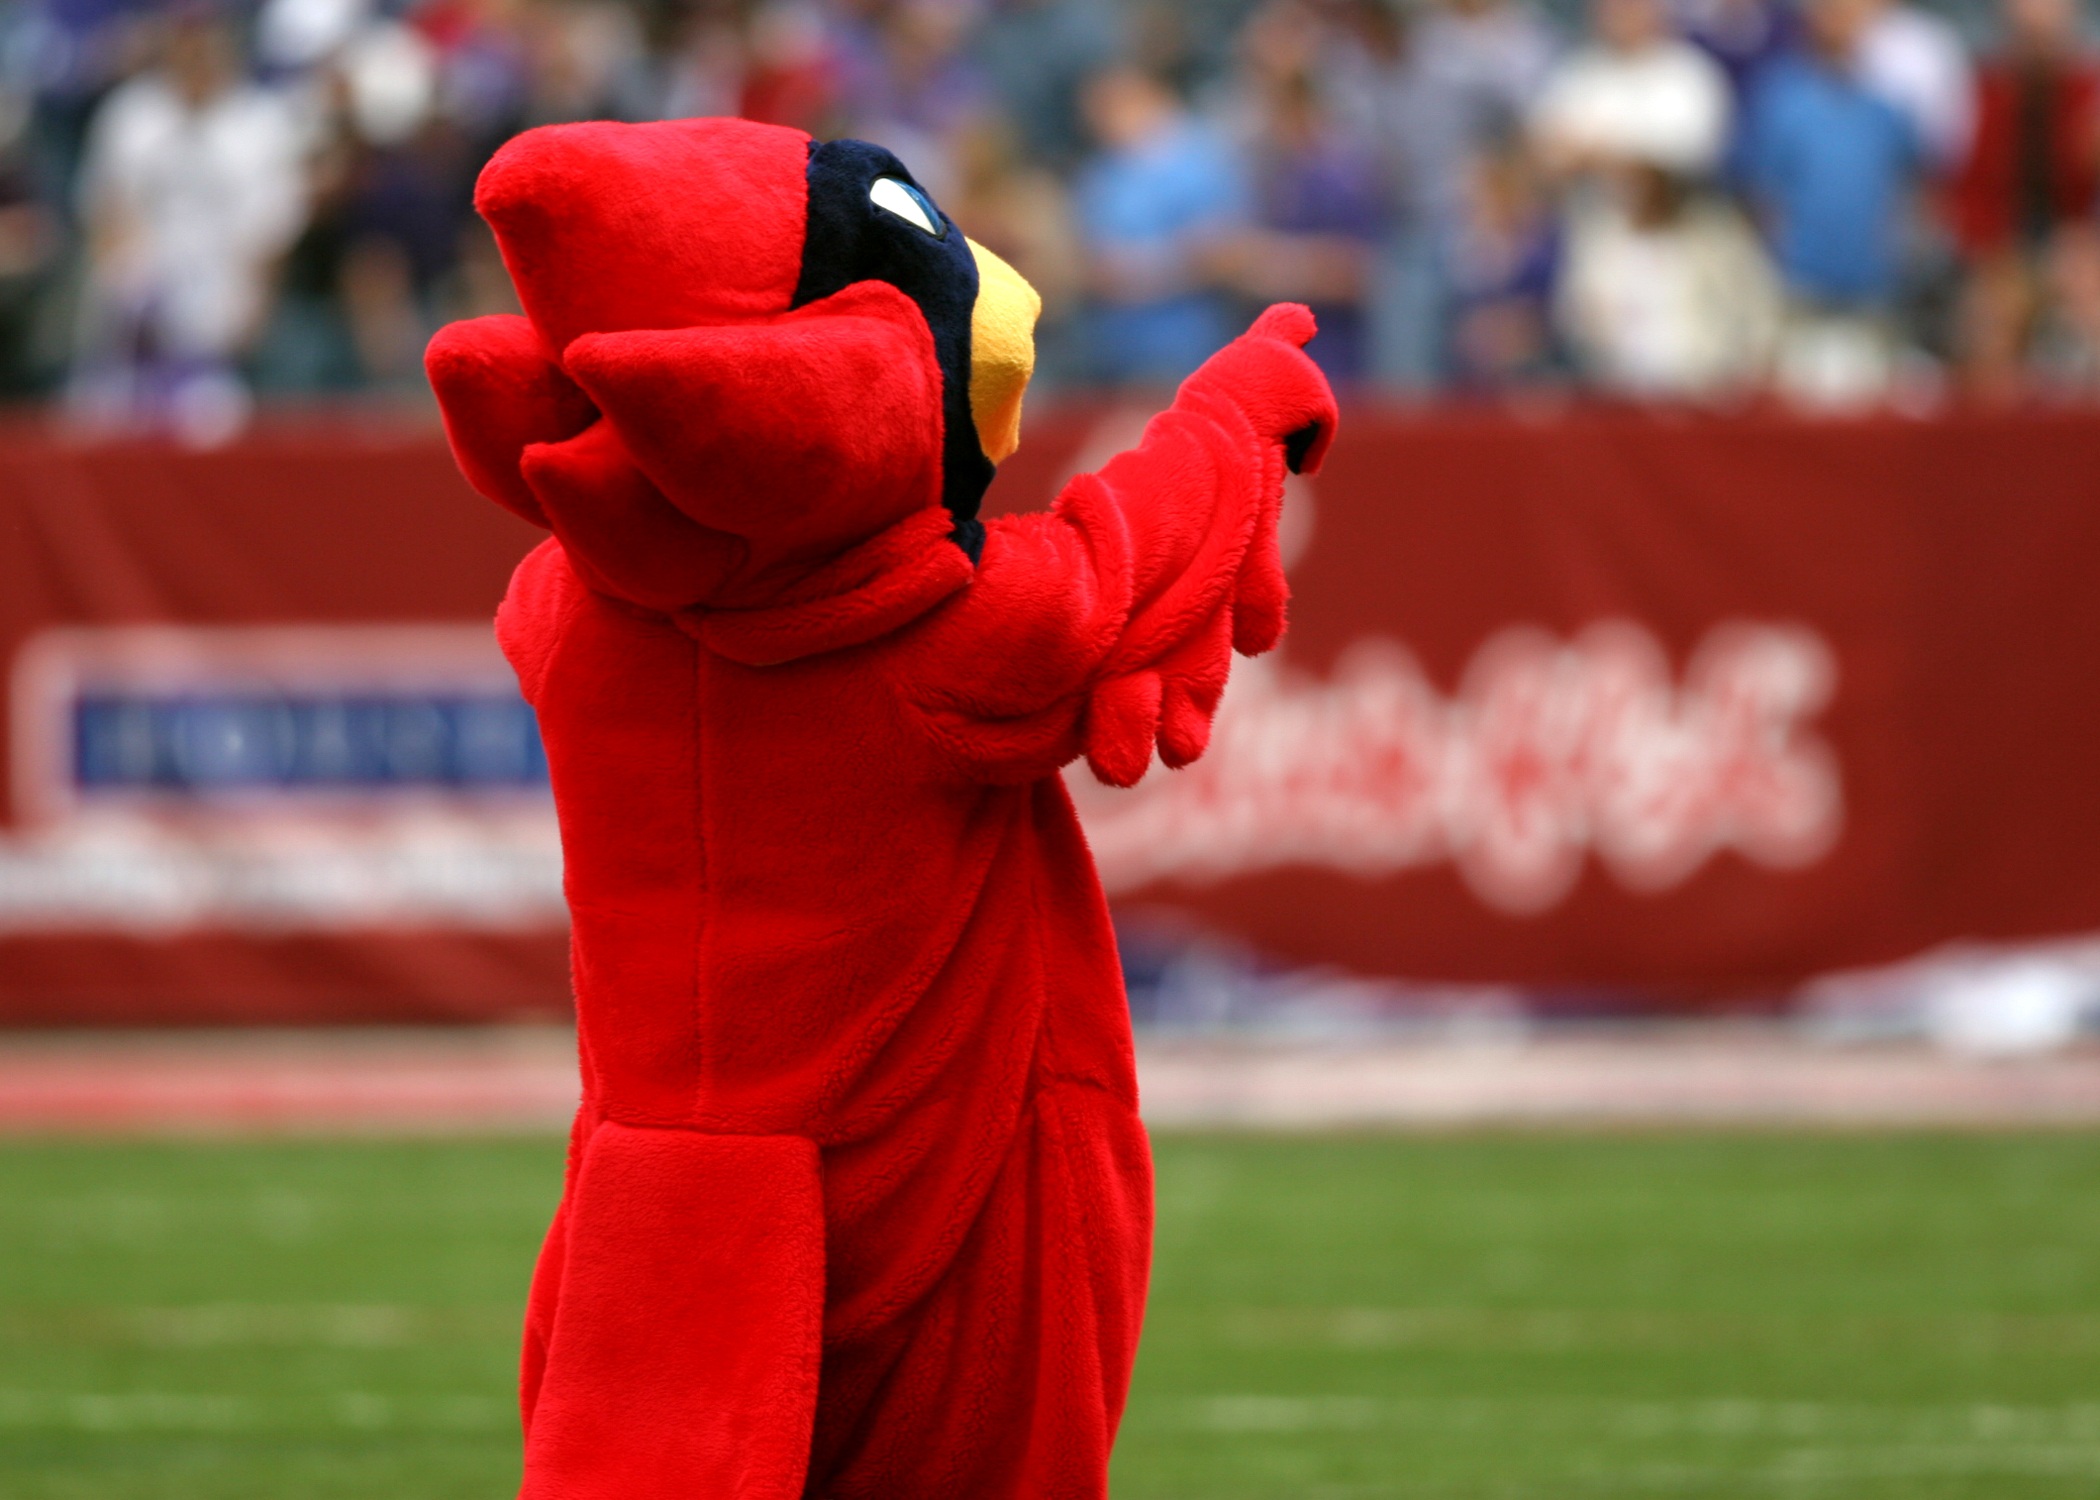
sport, red, player, emblem, american football, sports, mascot, cardinal, college, football stadium, football player, football game, pre game, team mascot